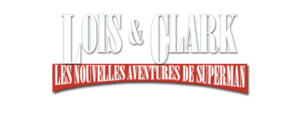
Logo de la série télévisée Loïs et Clark
Loïs et Clark : Les Nouvelles Aventures de Superman est une série télévisée américaine, composée de 88 épisodes de 45 minutes, développée par Deborah Joy LeVine d'après le personnage de Superman créé par le scénariste américain Jerry Siegel et l’artiste canadien Joe Shuster et diffusée entre le 12 septembre 1993 et le 14 juin 1997 sur le réseau ABC.
Cet article présente le guide des épisodes de la quatrième saison de la série télévisée Loïs et Clark
Cet article présente le guide des épisodes de la première saison de la série télévisée Loïs et Clark.